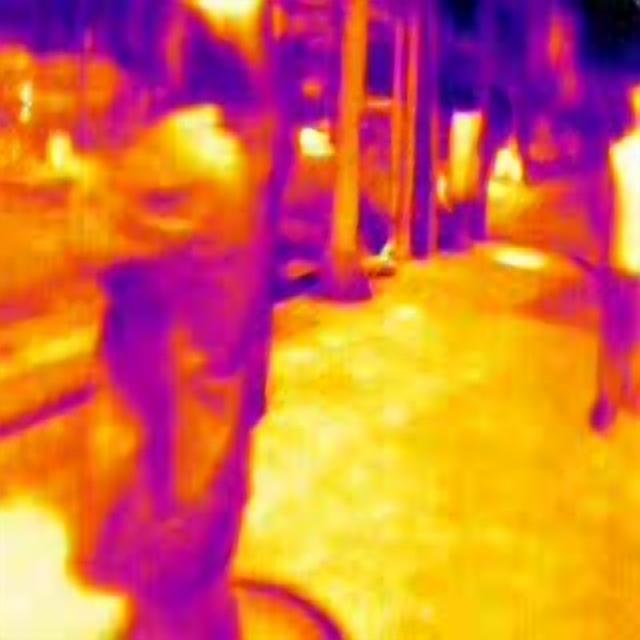
Detected objects:
label: person
label: person